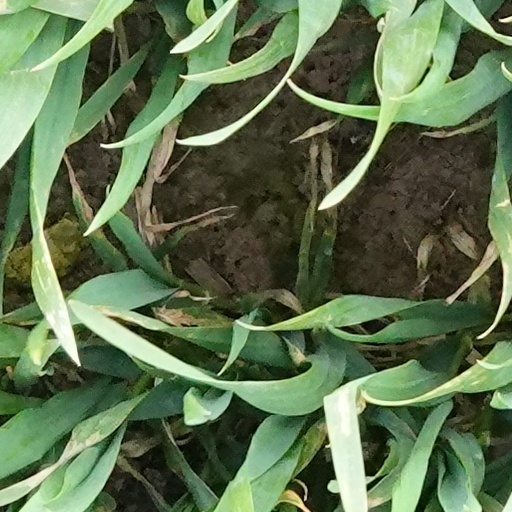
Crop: wheat